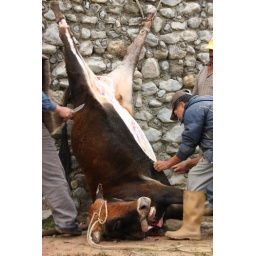
dead cow being disassembled for human consumption beside the road in Venezuela